Eleanor Mosley

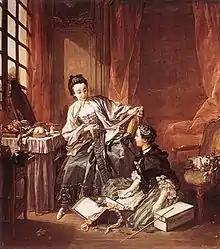

Milliners had to be their own best advertising and subsequently, they and their apprentices and shop girls were well dressed in the latest styles. Even if they had their own shop, milliners or their employees often had to visit the homes of their clients to show them goods or to deliver finished items. The painting by François Boucher, "The Milliner (The Morning)" has come to personify the image of the milliner: a well-dressed young woman with the tools of her trade - her bandboxes, trims, and wooden stick for taking measurements.